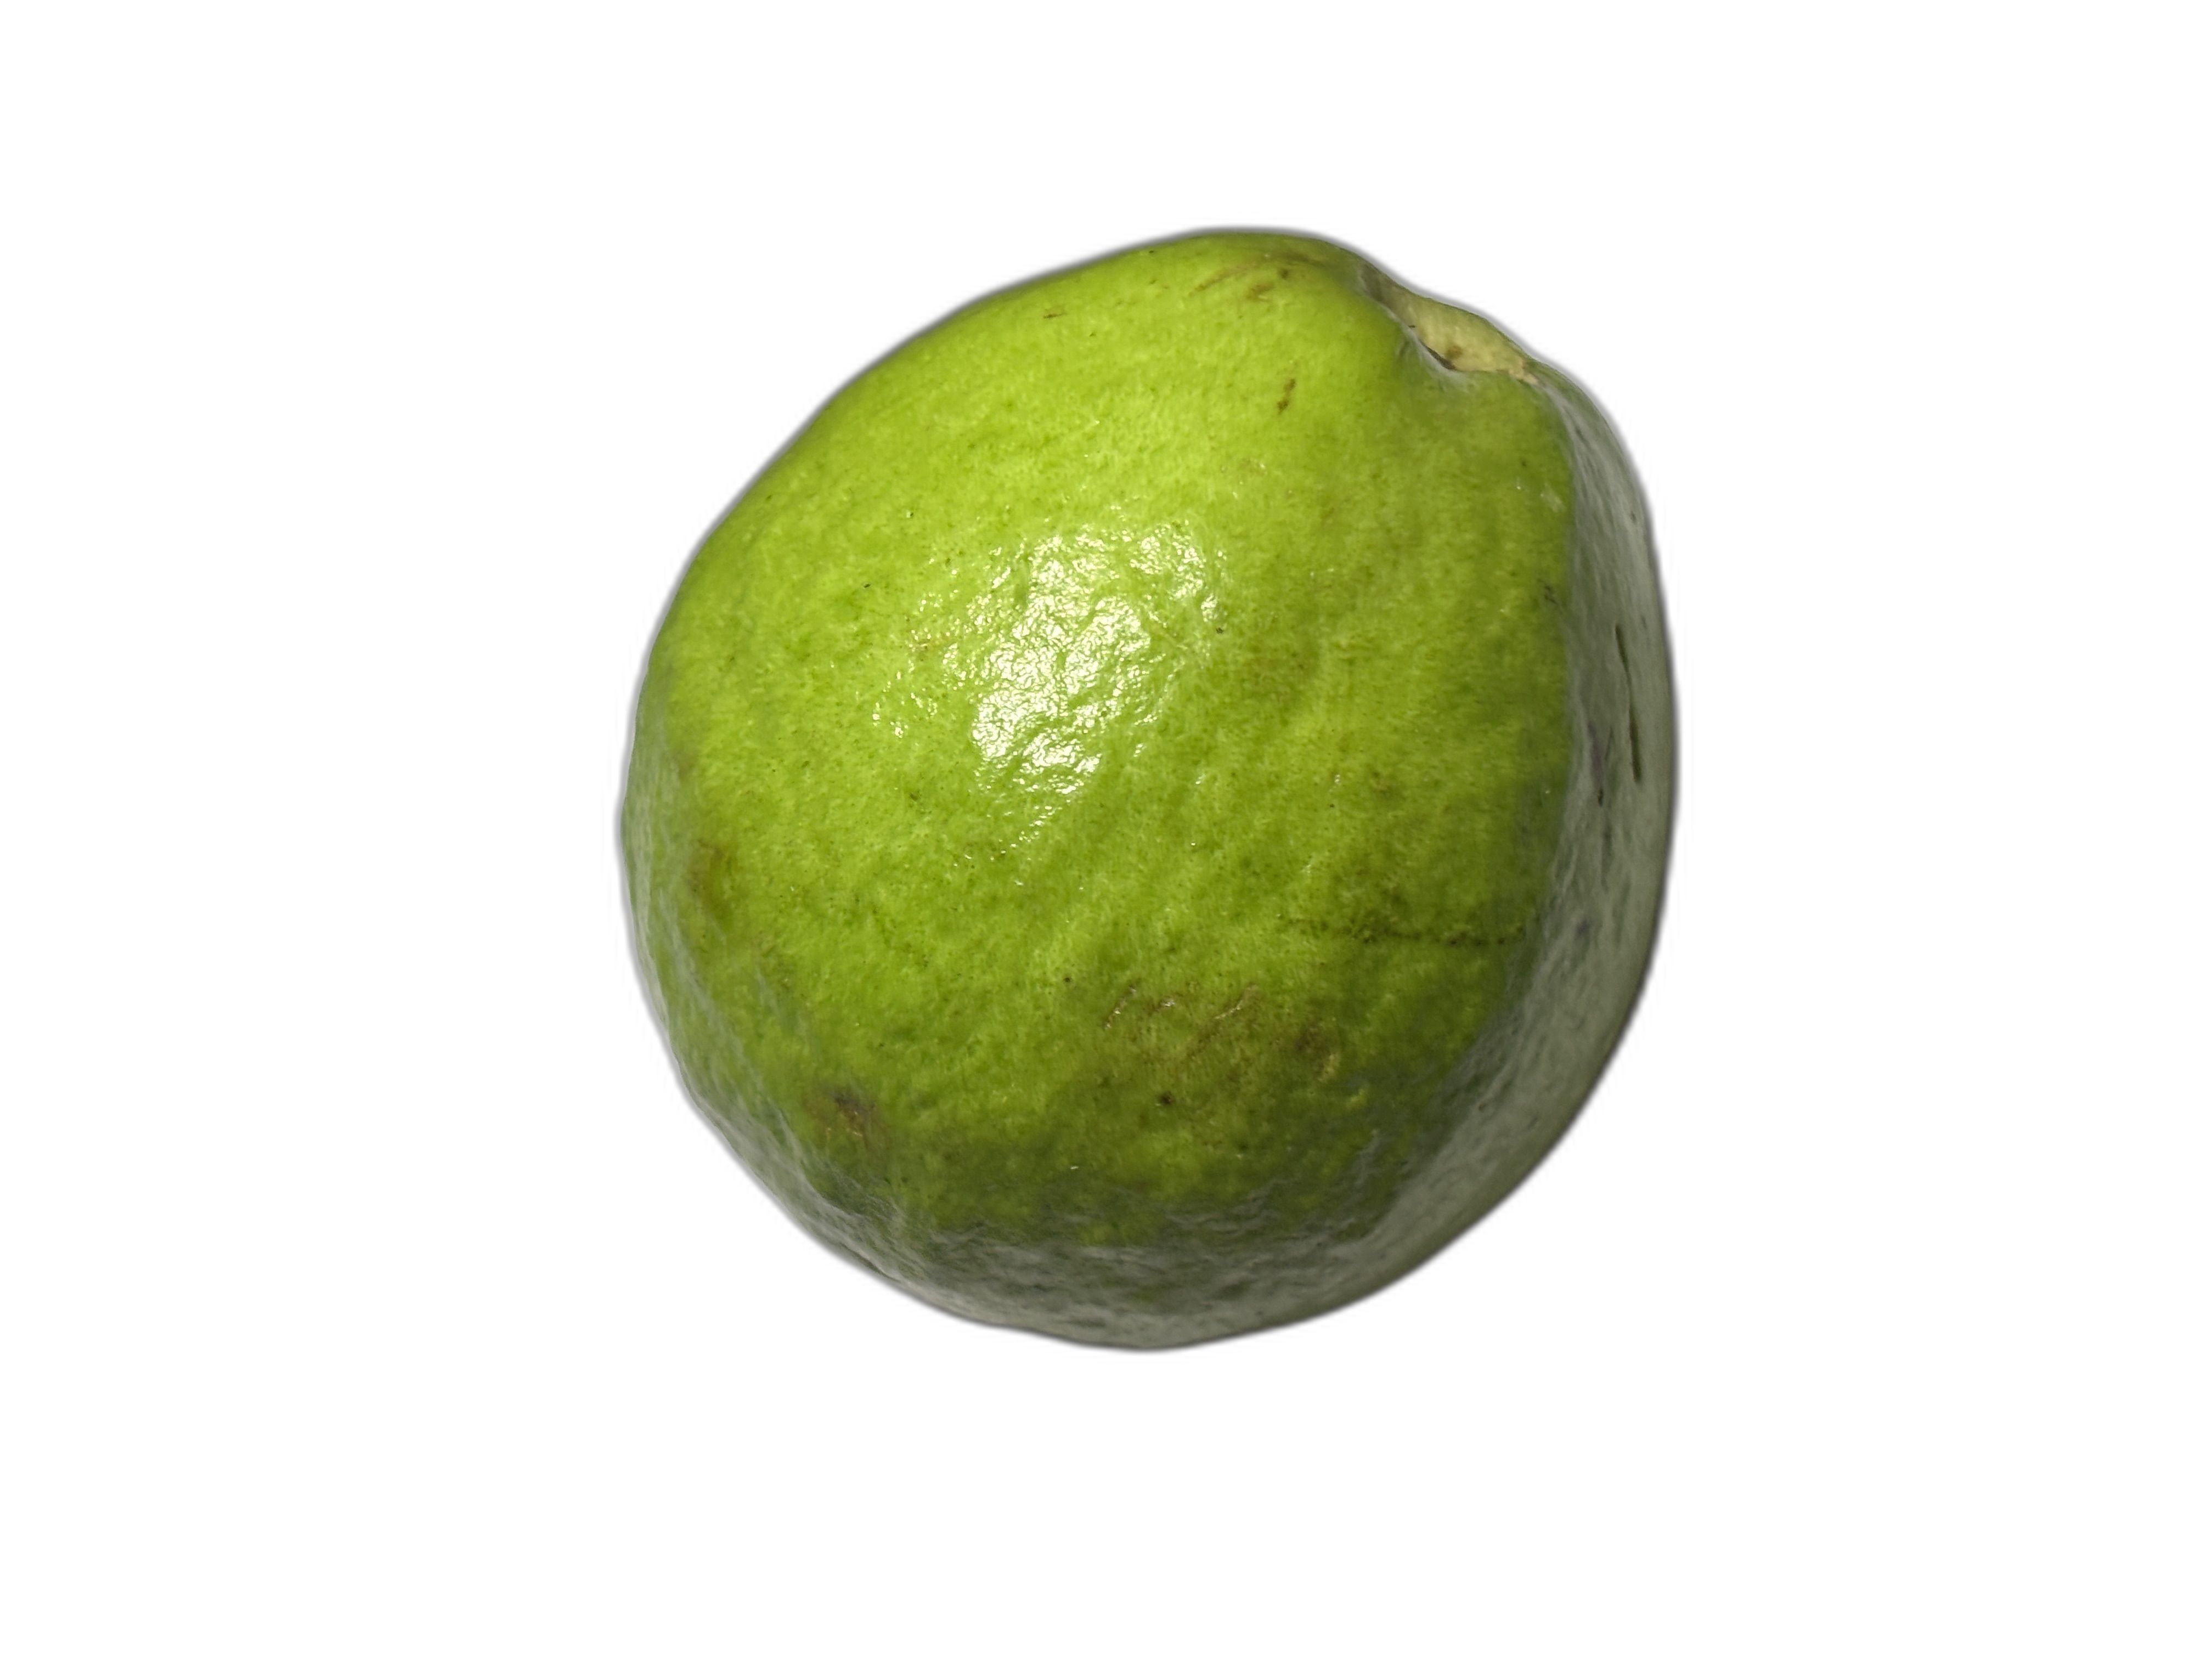
Plant part: fruit
Disease: Healthy